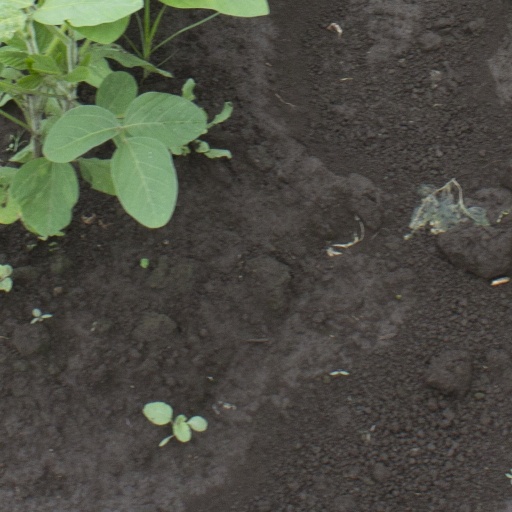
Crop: soybean